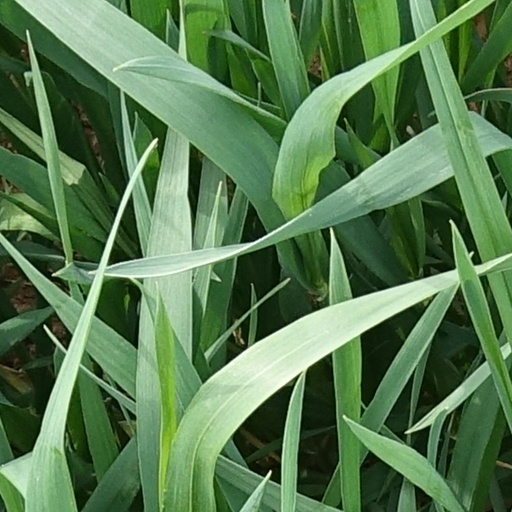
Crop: wheat